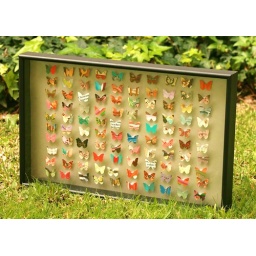
punched with a butterfly hole punch from a poetry book. Placed in a shadow box